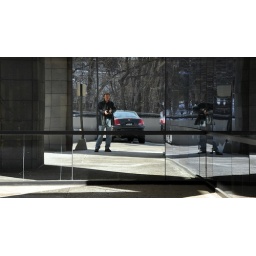
Me reflected in the glass of a building in Conshohocken Pennsylvania